2006 Transnistrian independence referendum

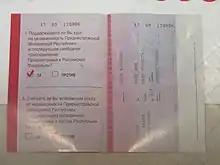
Voting card displayed in Tiraspol museum

Of the total of 394,861 registered voters, the voter turnout was 78.6%, substantially more than the 50%+1 required by law to validate the referendum.